Theatre of Croatia

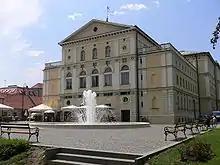
Croatian National Theatre in Varaždin

Originally opened in 1893, the Croatian National Theatre in Split is owned and operated by the City of Split and is one of the oldest surviving theatres in Dalmatia. When first opened, the auditorium that could accommodate 1,000 with three tiers of boxes, a gallery and parterre circle. The building was designed by Emilio Veccietti and Ante Bezić, whose approach was that of historical eclecticism. Following a fire in 1970, major renovations were need to reconstruct parts of the original building (the front façade, the atrium, and the foyer) while a new west wing was added. The main theatre now has seating for 660, and there is an additional chamber stage, called Stage 55 (Scena 55).